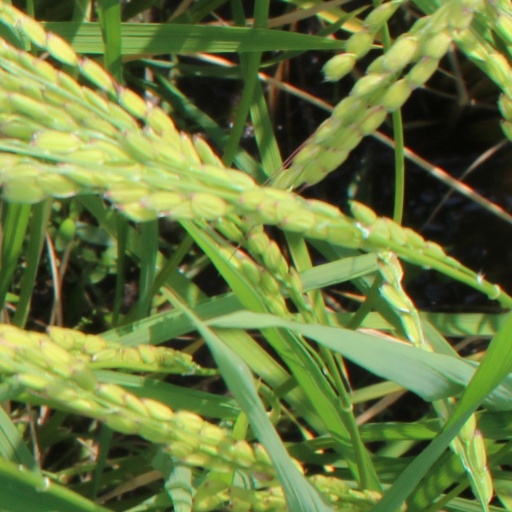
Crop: rice